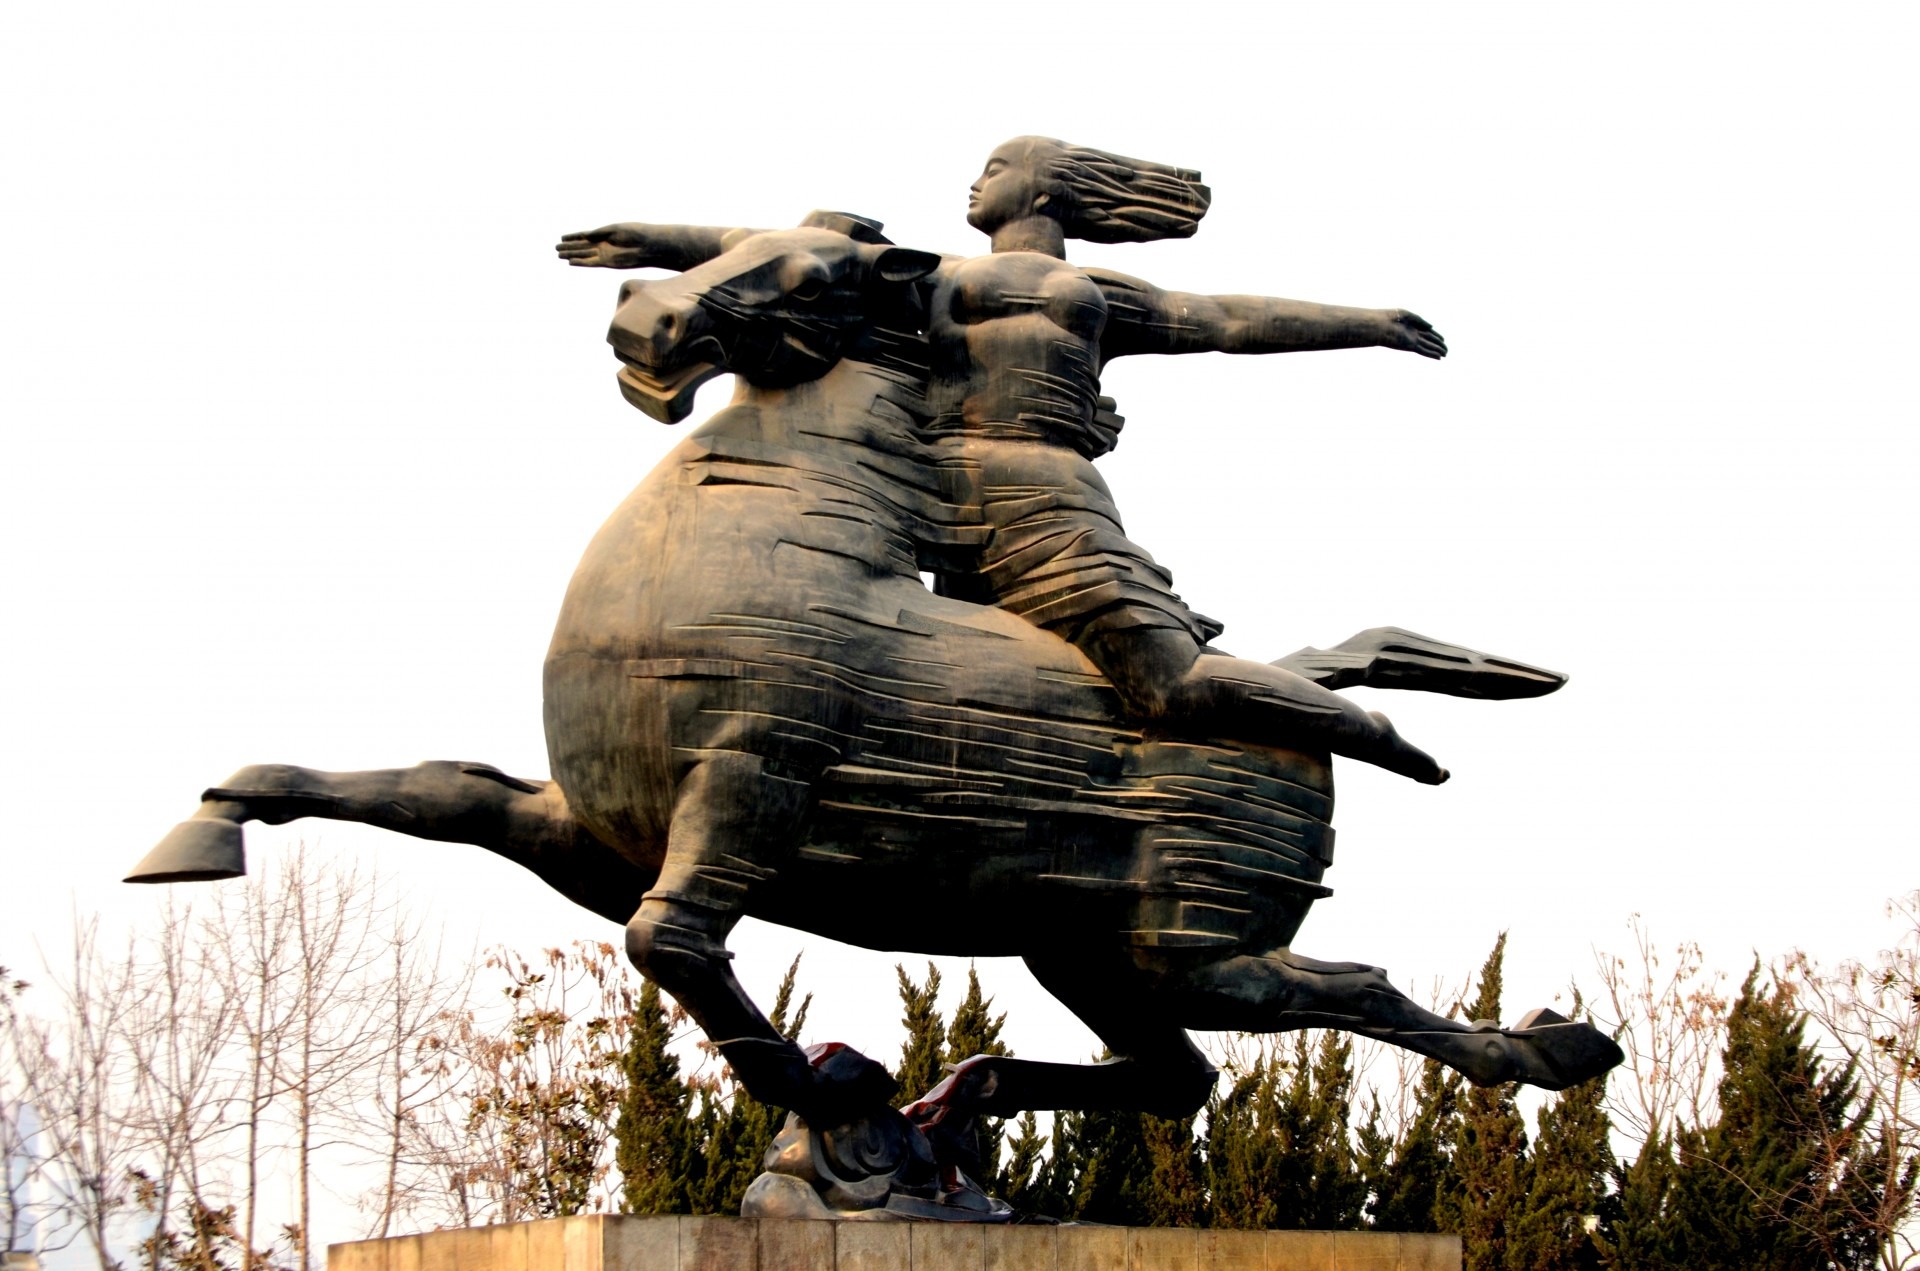
people, monument, rider, statue, horseback, horse, park, riding, sculpture, objects, art, animals